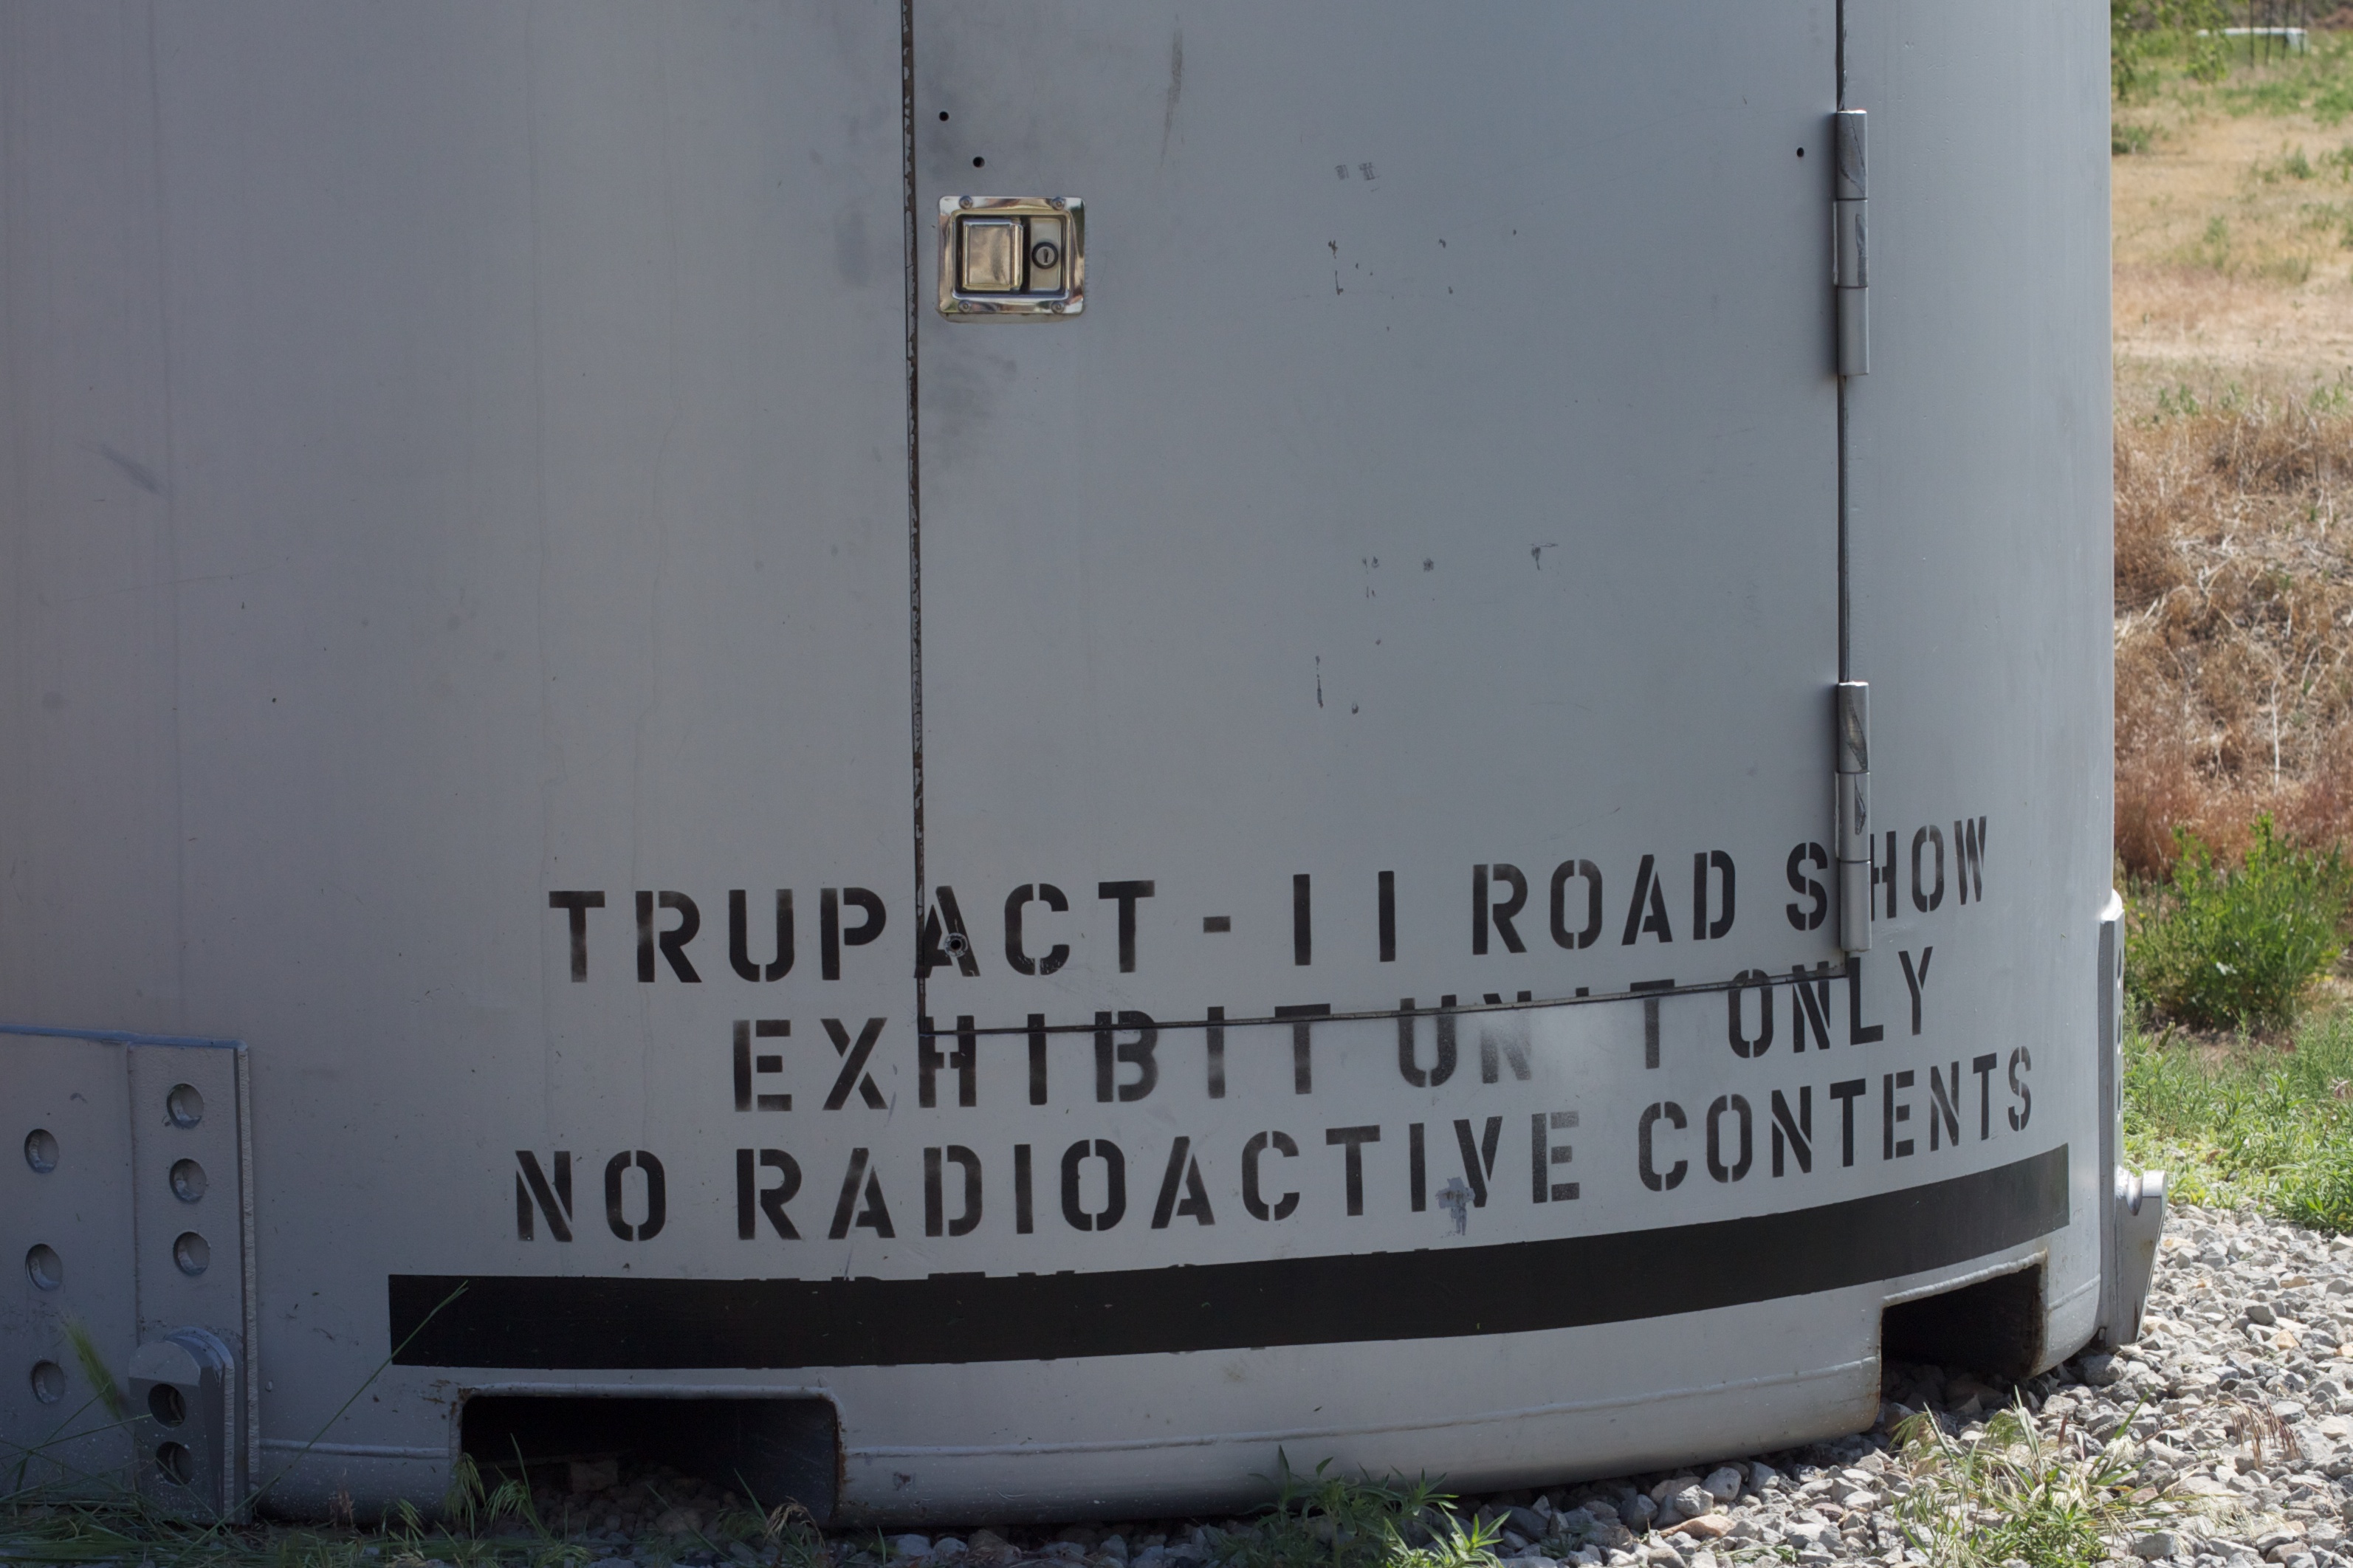
wall, transport, vehicle, odyssey, idaho, man made object